Ghostlore

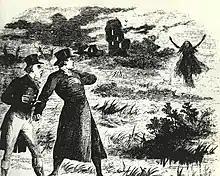
"The Banshee Appears" (1862)

The Banshee is one of the most well known spirits in Irish folklore. Within these folktales, hearing a banshee's scream is viewed to portend the death of a family member. The banshee's description changes significantly depending on the folktale, with the only consistent details generally being that the banshee is the spirit of a woman with long flowing hair who can be heard loudly keening in the countryside. In some variations of the tale the banshee is thought to be the spirit of a murdered woman or a mother who died in childbirth. The Scottish Bean Nighe is specifically the banshee of a woman who died during childbirth. The banshee is often depicted accompanying the death coach in European folklore.